Luigi Facelli

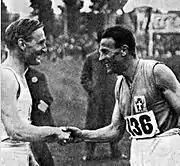
Lord Burghley (left) shakes hands with his Italian rival Facelli

During his rivalry with David Cecil, 6th Marquess of Exeter (Lord David Burghley), won 6 of the 11 contests. Because of the noble origins of Burghley their "epic" was renamed "The Prince and the Pauper." As part of the AAA Championships (which were considered a kind of European Athletics Championships at the time) he won three of the five contests against Burghley, winning the title at the 1929 AAA Championships, 1931 AAA Championships and the 1933 AAA Championships.